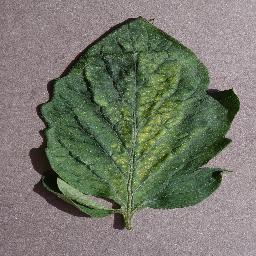
Label: Tomato___Spider_mites Two-spotted_spider_mite